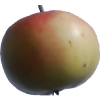
Label: Apple 11